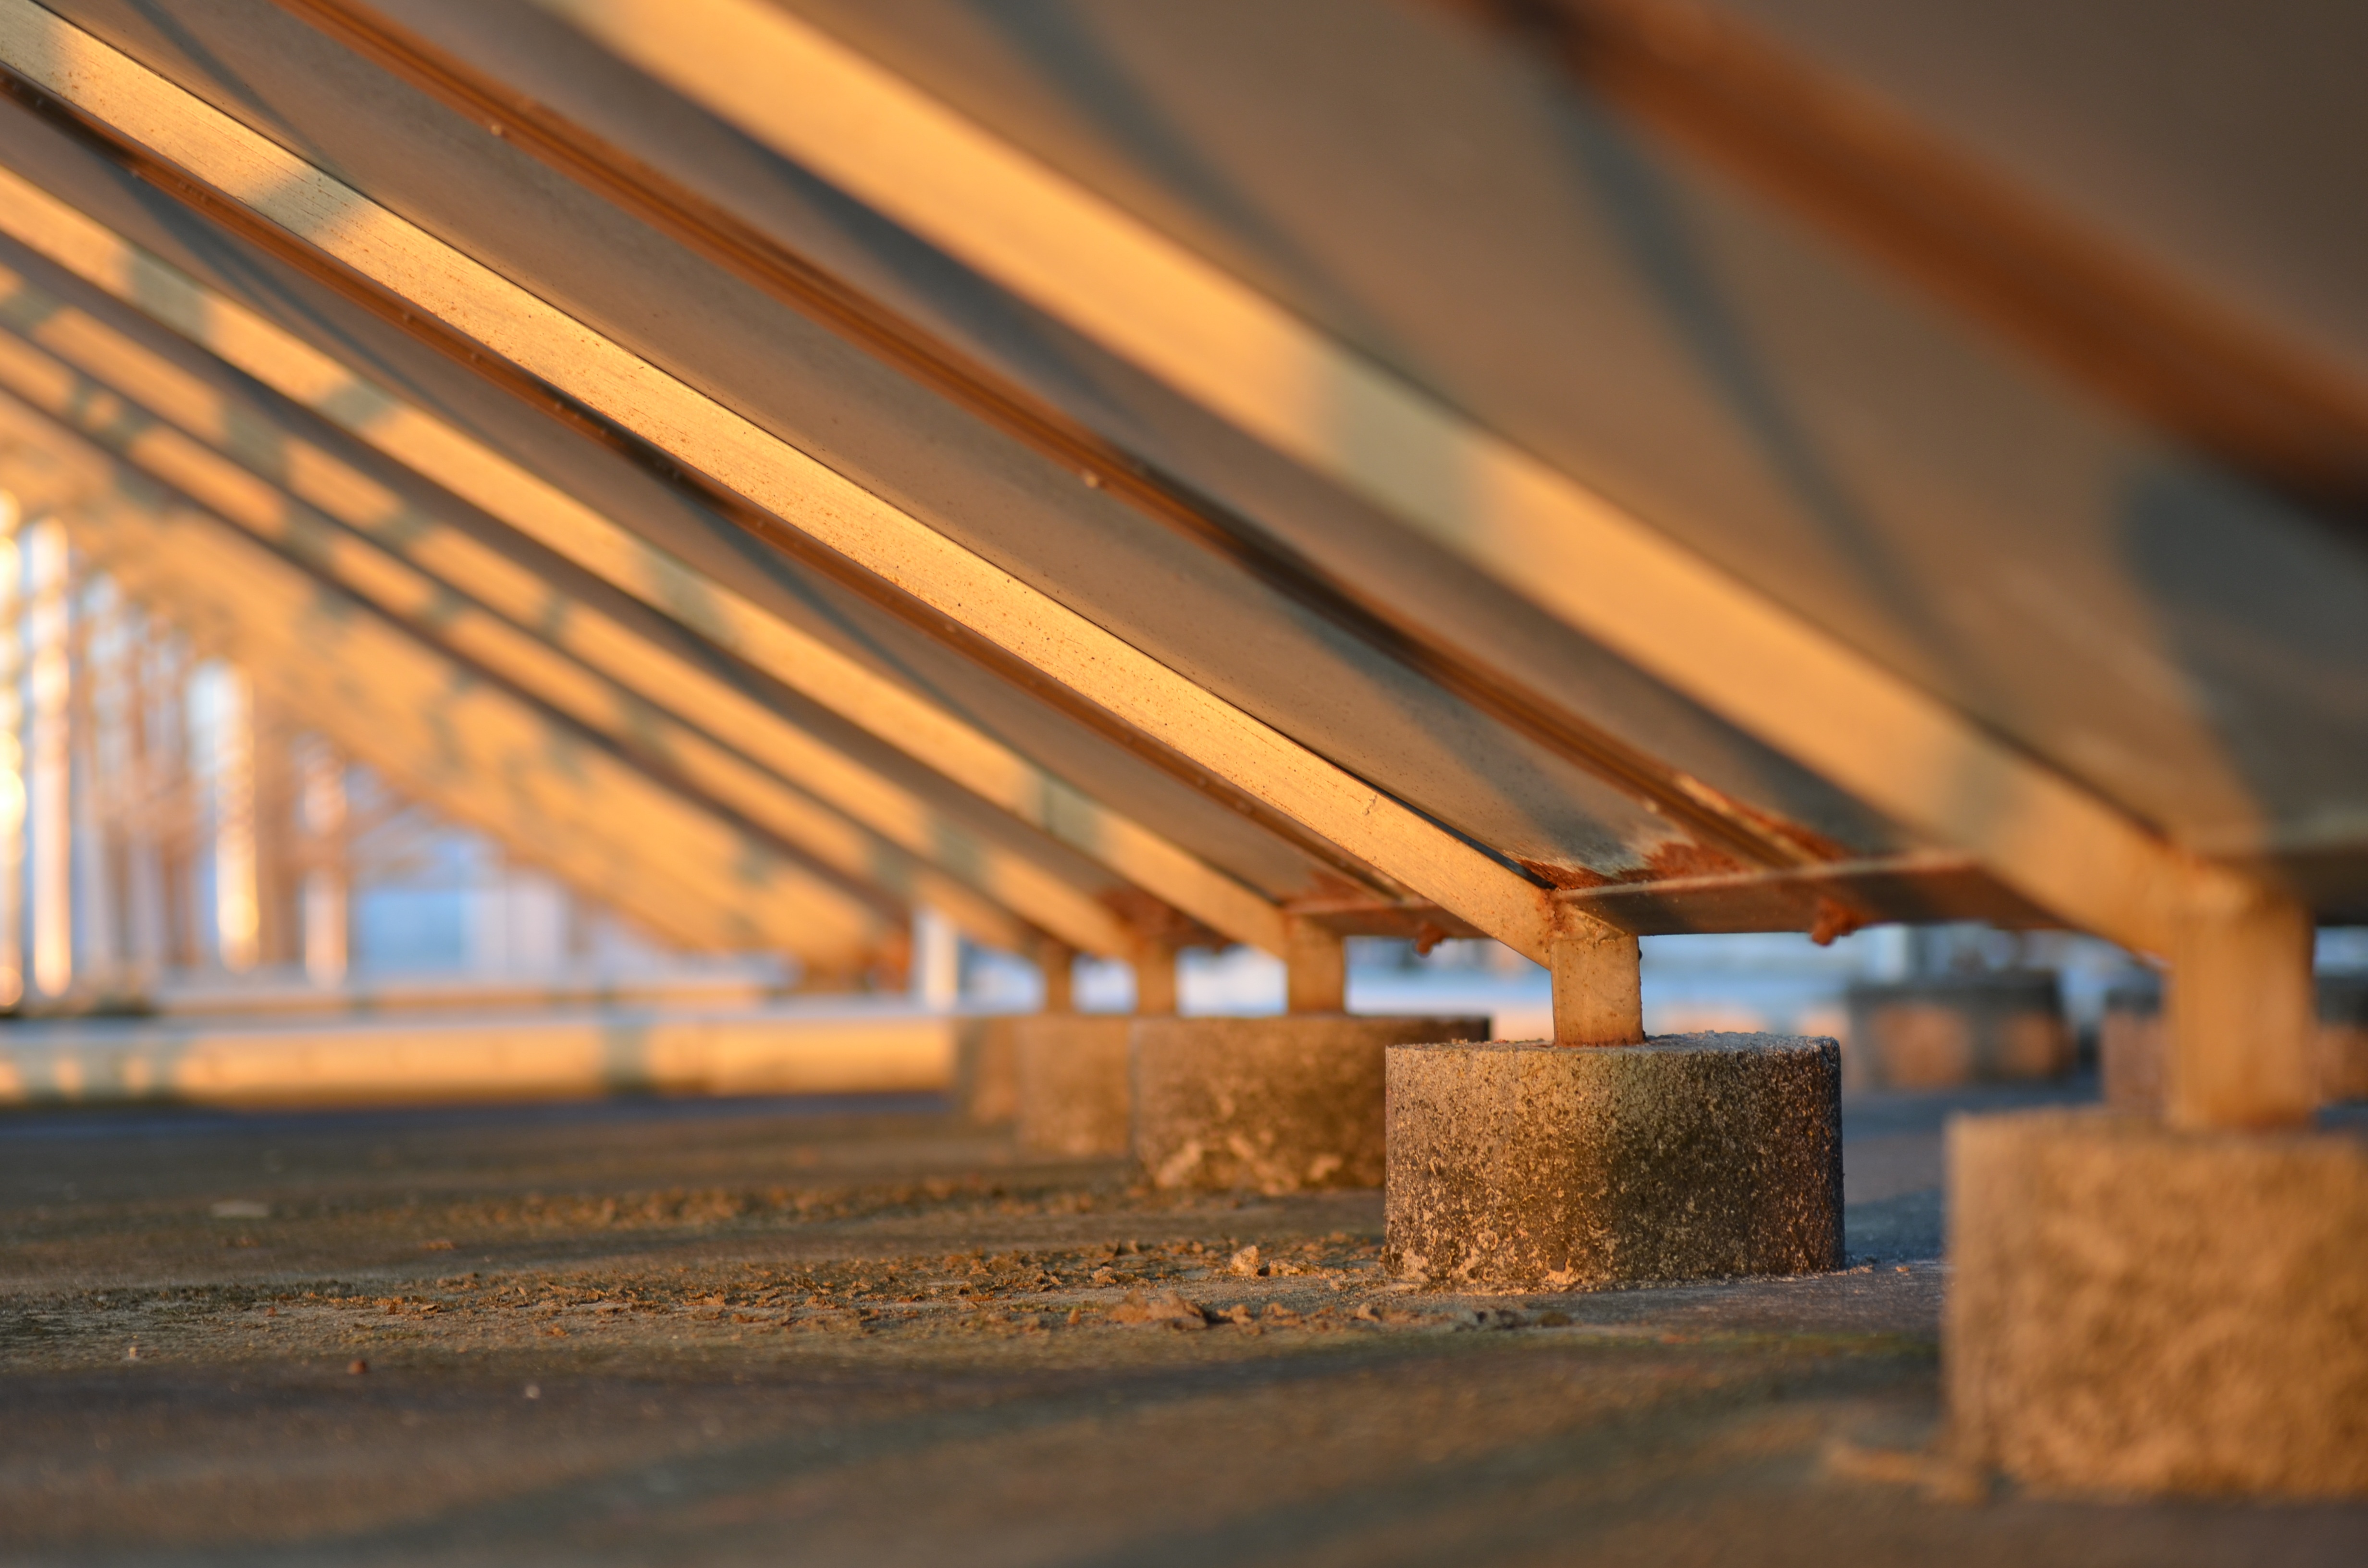
light, wood, track, sunset, sunlight, floor, roof, beam, line, material, sunset light